Hideout (manga)

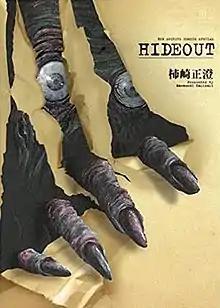
Volume cover

Hideout (stylized in all caps) is a Japanese manga series written and illustrated by Masasumi Kakizaki. It was serialized in Shogakukan's manga magazine "Weekly Big Comic Spirits" in 2010, with its chapters collected in a single volume.